East Suffolk County Hall

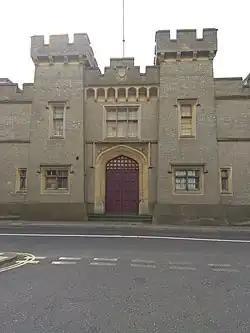
The central section of the main entrance block

East Suffolk County Hall is a historic building located in St Helen's Street in Ipswich. The building, which was the headquarters of East Suffolk County Council until 1974 and then of Suffolk County Council until 2004, is a Grade II listed building.